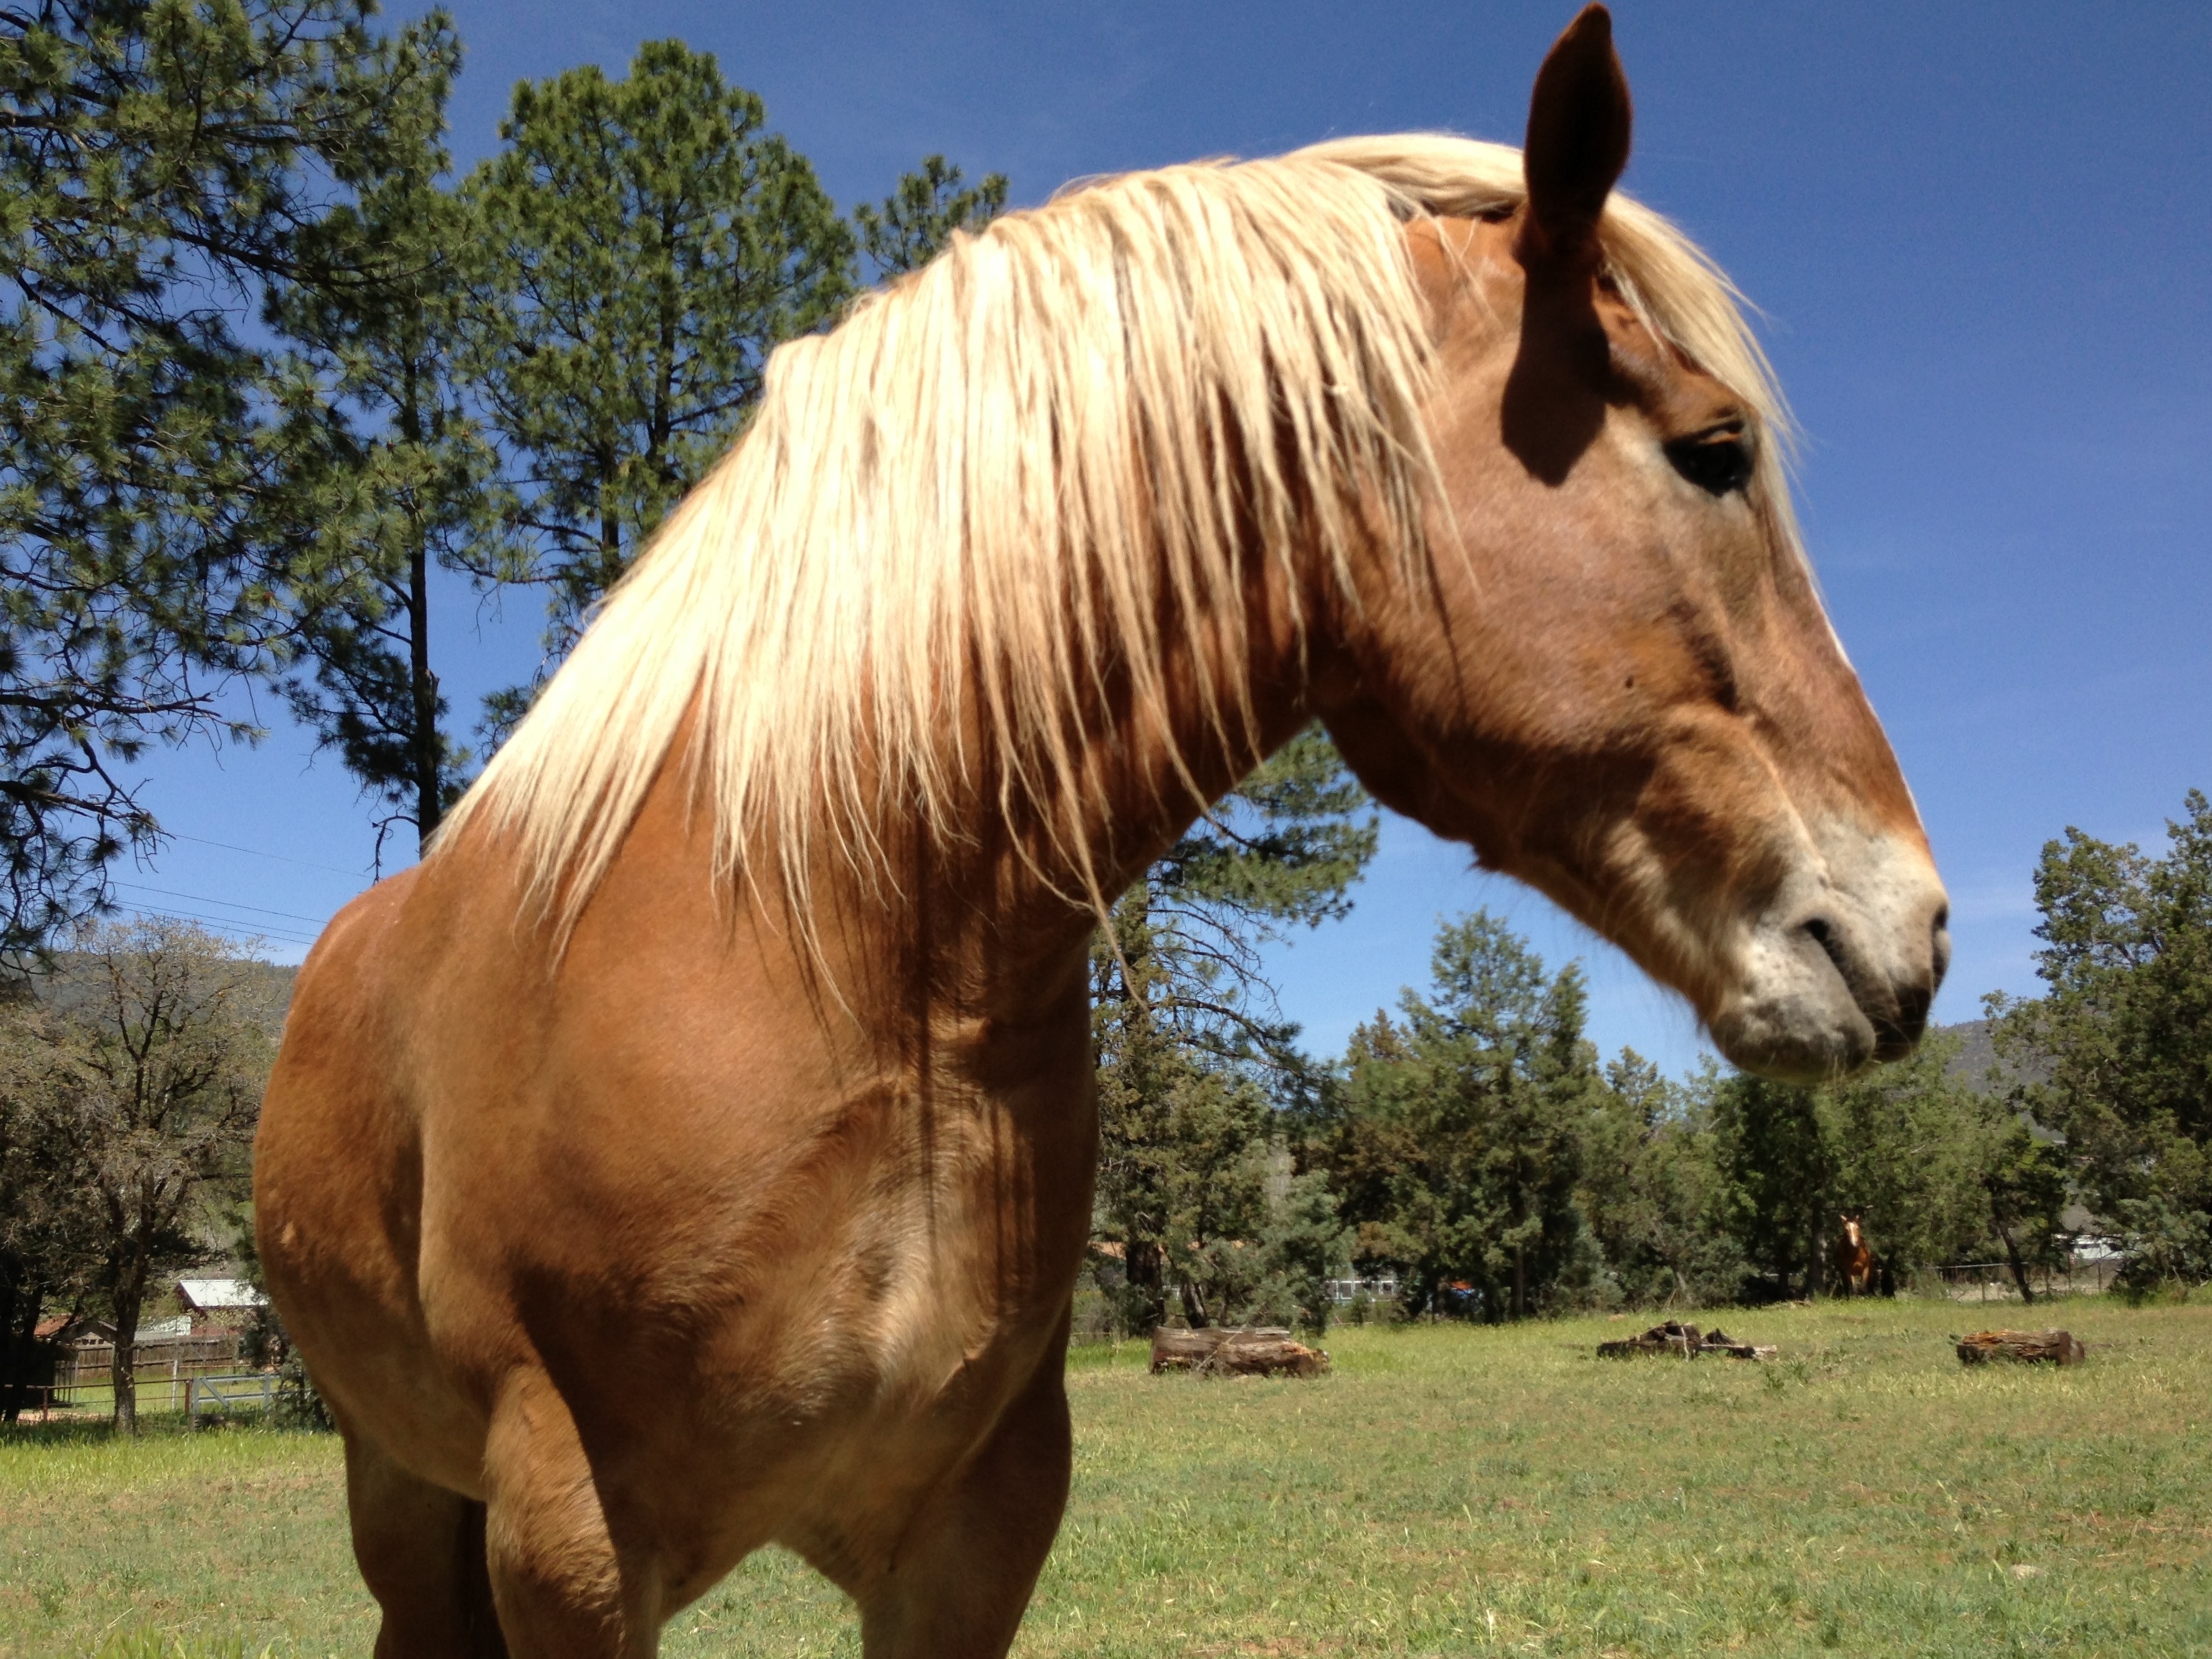
pasture, grazing, horse, mammal, stallion, mane, fauna, vertebrate, mare, horse like mammal, mustang horse